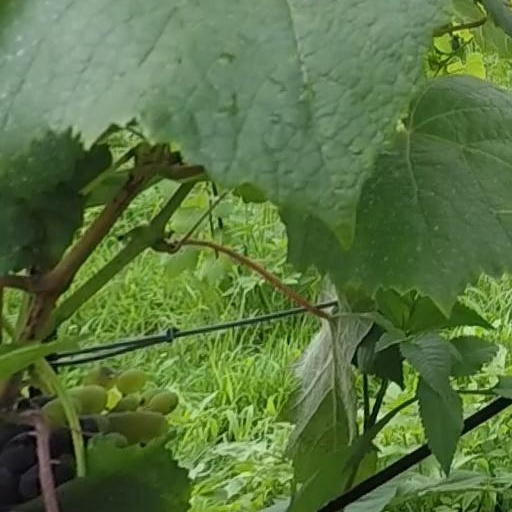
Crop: grape